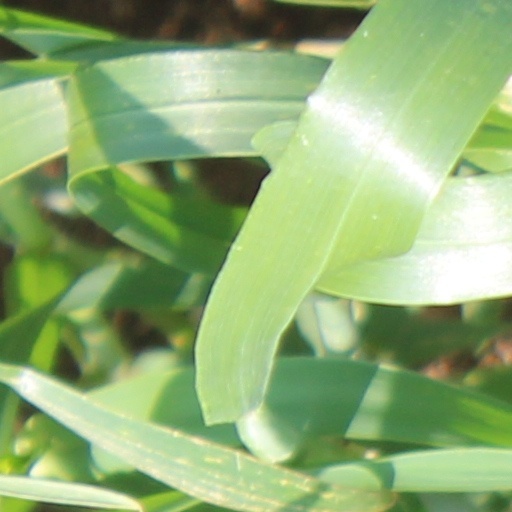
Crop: wheat